1954 Formula One season

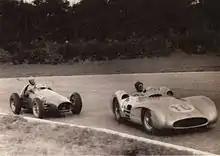
Juan Manuel Fangio leading Alberto Ascari in the Italian Grand Prix

The long-awaited Mercedes team arrived for the French Grand Prix and their drivers were quickest of all from the get-go. Championship leader Juan Manuel Fangio could finally say goodbye to Maserati and was joined by Germans Karl Kling and Hans Herrmann. Fangio's seat was taken up by and champion Alberto Ascari, whose new employer Lancia did not have their cars ready yet. Teammate and mentor Luigi Villoresi was loaned to Maserati likewise. Fangio and Kling set the fastest times in qualifying, putting their silver-coloured streamlined W196s at the front of the grid. In the opening laps, González was the only one to stay with the leading pair, but his Ferraris overheated, so his focus shifted to keeping the third Mercedes of Herrmann behind. On lap 13, the Ferrari engine gave up. Teammate Mike Hawthorn retired with similar issues, before Herrmann broke the lap record but then stopped in a cloud of smoke. Fangio and Kling did their laps at a comfortable pace, most straights running side-by-side, only upping their pace for the final sprint. Coming out of the last corner, Fangio managed to take the win by just a couple of yards. Robert Manzon in a private Ferrari finished third out of just six finishers.